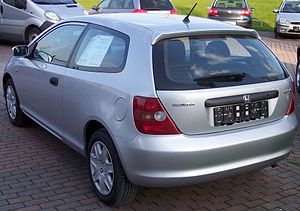
Honda Civic (7. generation) / Modeller og tekniske data / Tredørs
Honda Civic er en lille mellemklassebil fra den japanske bil- og motorcykelfabrikant Honda. Syvende generation, som omtales i denne artikel, blev bygget mellem februar 2001 og januar 2006. I starten af 2004 gennemgik modelserien et facelift.